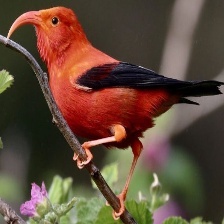
Species: IWI
Scientific name:  VESTIARIA COCCINEA.